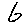
Label: 6